Naval Battle of Casablanca

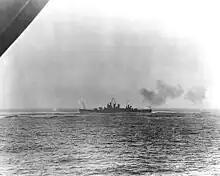
The heavy cruiser under fire off Casablanca.

The French submarines , , , and sortied to defensive patrol stations at 07:00. At 07:50, French fighters rose to intercept a force of bombers from "Ranger" and "Suwanee". The French fighters were engaged by fighters from "Ranger" in a dogfight that felled seven French and four or five American planes. Bombs started falling on Casablanca Harbor at 08:04. Ten civilian freighters and liners were sunk and French submarines , , and were destroyed at their moorings before they could get underway. The American covering force of , and screened by destroyers , , "Wainwright", and appeared offshore and "Massachusetts"s guns were added to the bombardment. The El Hank battery observed gunfire from the covering force and straddled "Massachusetts" with its first salvo. The operational turret aboard the incomplete battleship also opened fire and was targeted by "Massachusetts". "Jean Bart" had fired only seven rounds before "Massachusetts"s fifth salvo jammed the turret rotating mechanism on "Jean Bart". "Massachusetts"s heavy 16-inch projectiles caused significant damage although few actually exploded because they had been fitted with fuzes manufactured in 1918. The covering force then targeted El Hank Battery from 08:40 to 09:25.